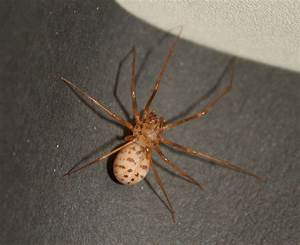
Label: ragno